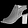
Label: Sandal